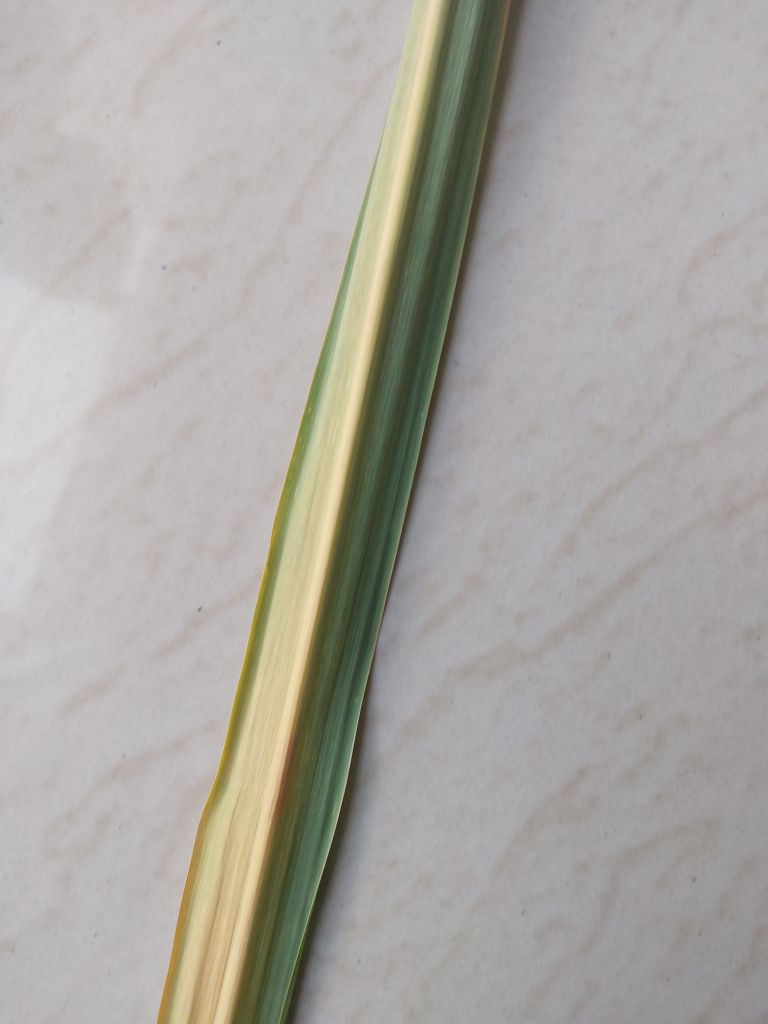
Label: Yellow Leaf